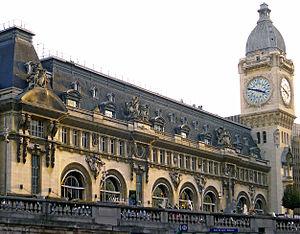
Gare de Lyon - Paris XII
Marius Toudoire est un architecte français.